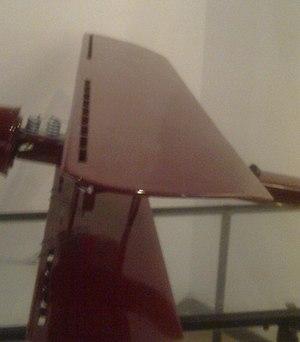
Bec à fente fixe de l'avion d'Henri Coandă (1910), photo de la maquette exposée à l'aéroport d'Otopeni-Bucarest
Henri Coandă, né le 7 juin 1886 à Bucarest et mort le 25 novembre 1972 dans la même ville, est un ingénieur aéronautique roumain, pionnier de l'aviation mondiale et du moteur à réaction, savant et académicien roumain.
Un dispositif hypersustentateur est déployé sur l'aile d'un avion pour augmenter son coefficient de portance aux basses vitesses, et abaisser ainsi la vitesse de décrochage. Ces dispositifs permettent de décoller et d'atterrir à plus basse vitesse ce qui diminue les distances nécessaires et améliore la sécurité.